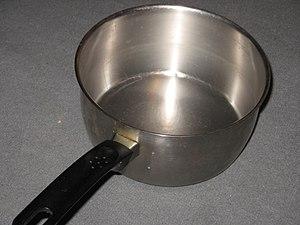
Une casserole
Une casserole est un ustensile de cuisine à fond cintré cerclé, muni d'un manche inamovible. Le mot est un diminutif de l'ancien français casse ou cassette désignant une grande cuiller, voire une louche. En vocabulaire professionnel, la casserole traditionnelle des foyers, à bords droits et hauts, est appelée « russe ». Ainsi, on différencie les casseroles, qui ont un bec verseur, des russes, qui n'en ont pas. L’appellation courante de casserole pour un ustensile de cuisson à bords droits et hauts mais sans bec verseur est donc un abus de langage.